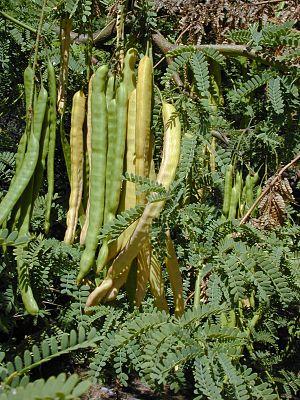
L’algarrobina ou sirop de mesquite est un sirop tiré de la gousse de Prosopis pallida, un arbre originaire d'Amérique du Sud, largement utilisé dans la cuisine péruvienne.